Racehorse injuries

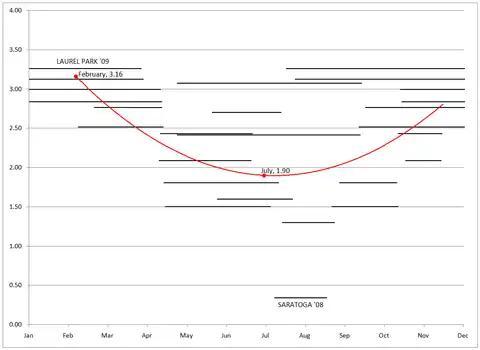
Career Ending Injury Rates from 2008–2009 for major temperate climate racetracks.

Without better data, it is difficult to determine the effect moisture and freezing temperatures have on synthetic tracks. Golden Gate Fields has a relatively high career-ending injury rate for a synthetic track and their racing season takes place during winter months, but the coldest temperatures average about in that part of California during that time of year. In Great Britain the fatal injury rate on turf is less than it is on synthetics, which is opposite of North American racing. Freezing temperatures could be the reason because winter racing on the flat only takes place on synthetic tracks in Great Britain. That could result in an increase of the fatality rate on synthetics, but not turf. This anecdotal evidence seems to indicate that synthetic tracks are negatively affected by moisture and freezing temperatures just like dirt and turf.